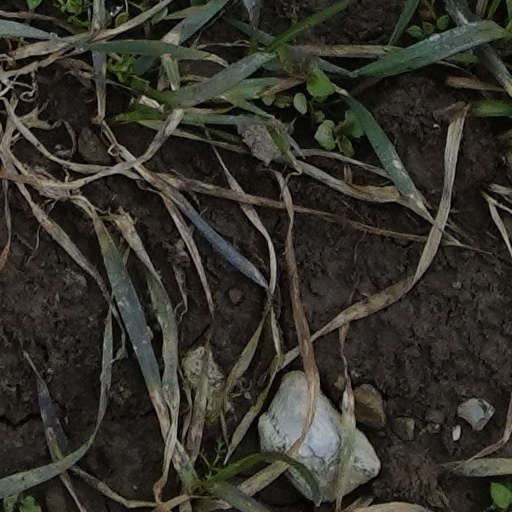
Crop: wheat